Tadoba Andhari Tiger Reserve

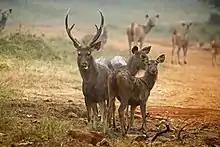
Sambar-Tadoba TR

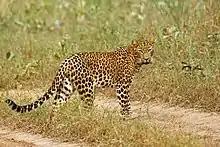
Leopard in Tadoba TR

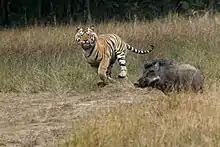
Tiger chasing a wild pig

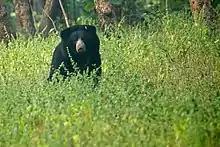
Sloth bear in Tadoba TR

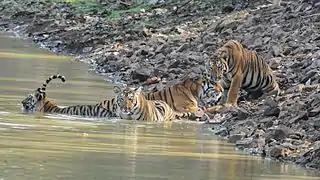
Tigress Maya with her cubs

Aside from the Bengal tiger, Tadoba Tiger Reserve is home to other mammals, including the Indian leopard, sloth bears, gaur, nilgai, dhole, small Indian civet, jungle cats, sambar, barking deer, chital, chausingha and honey badger. Tadoba lake sustains the marsh crocodile, which was once common all over Maharashtra. Reptiles here include endangered Indian python and common Indian monitor. Terrapins, Indian star tortoise, Indian cobra and Russel's viper also live in Tadoba.